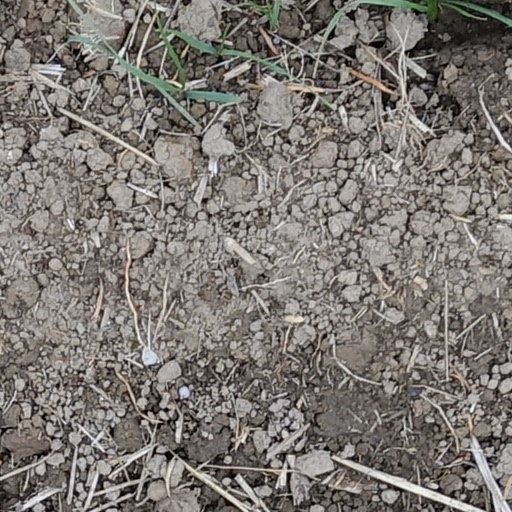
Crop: wheat